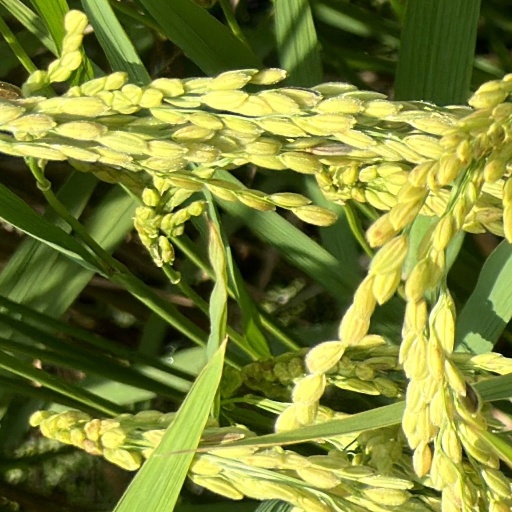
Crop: rice